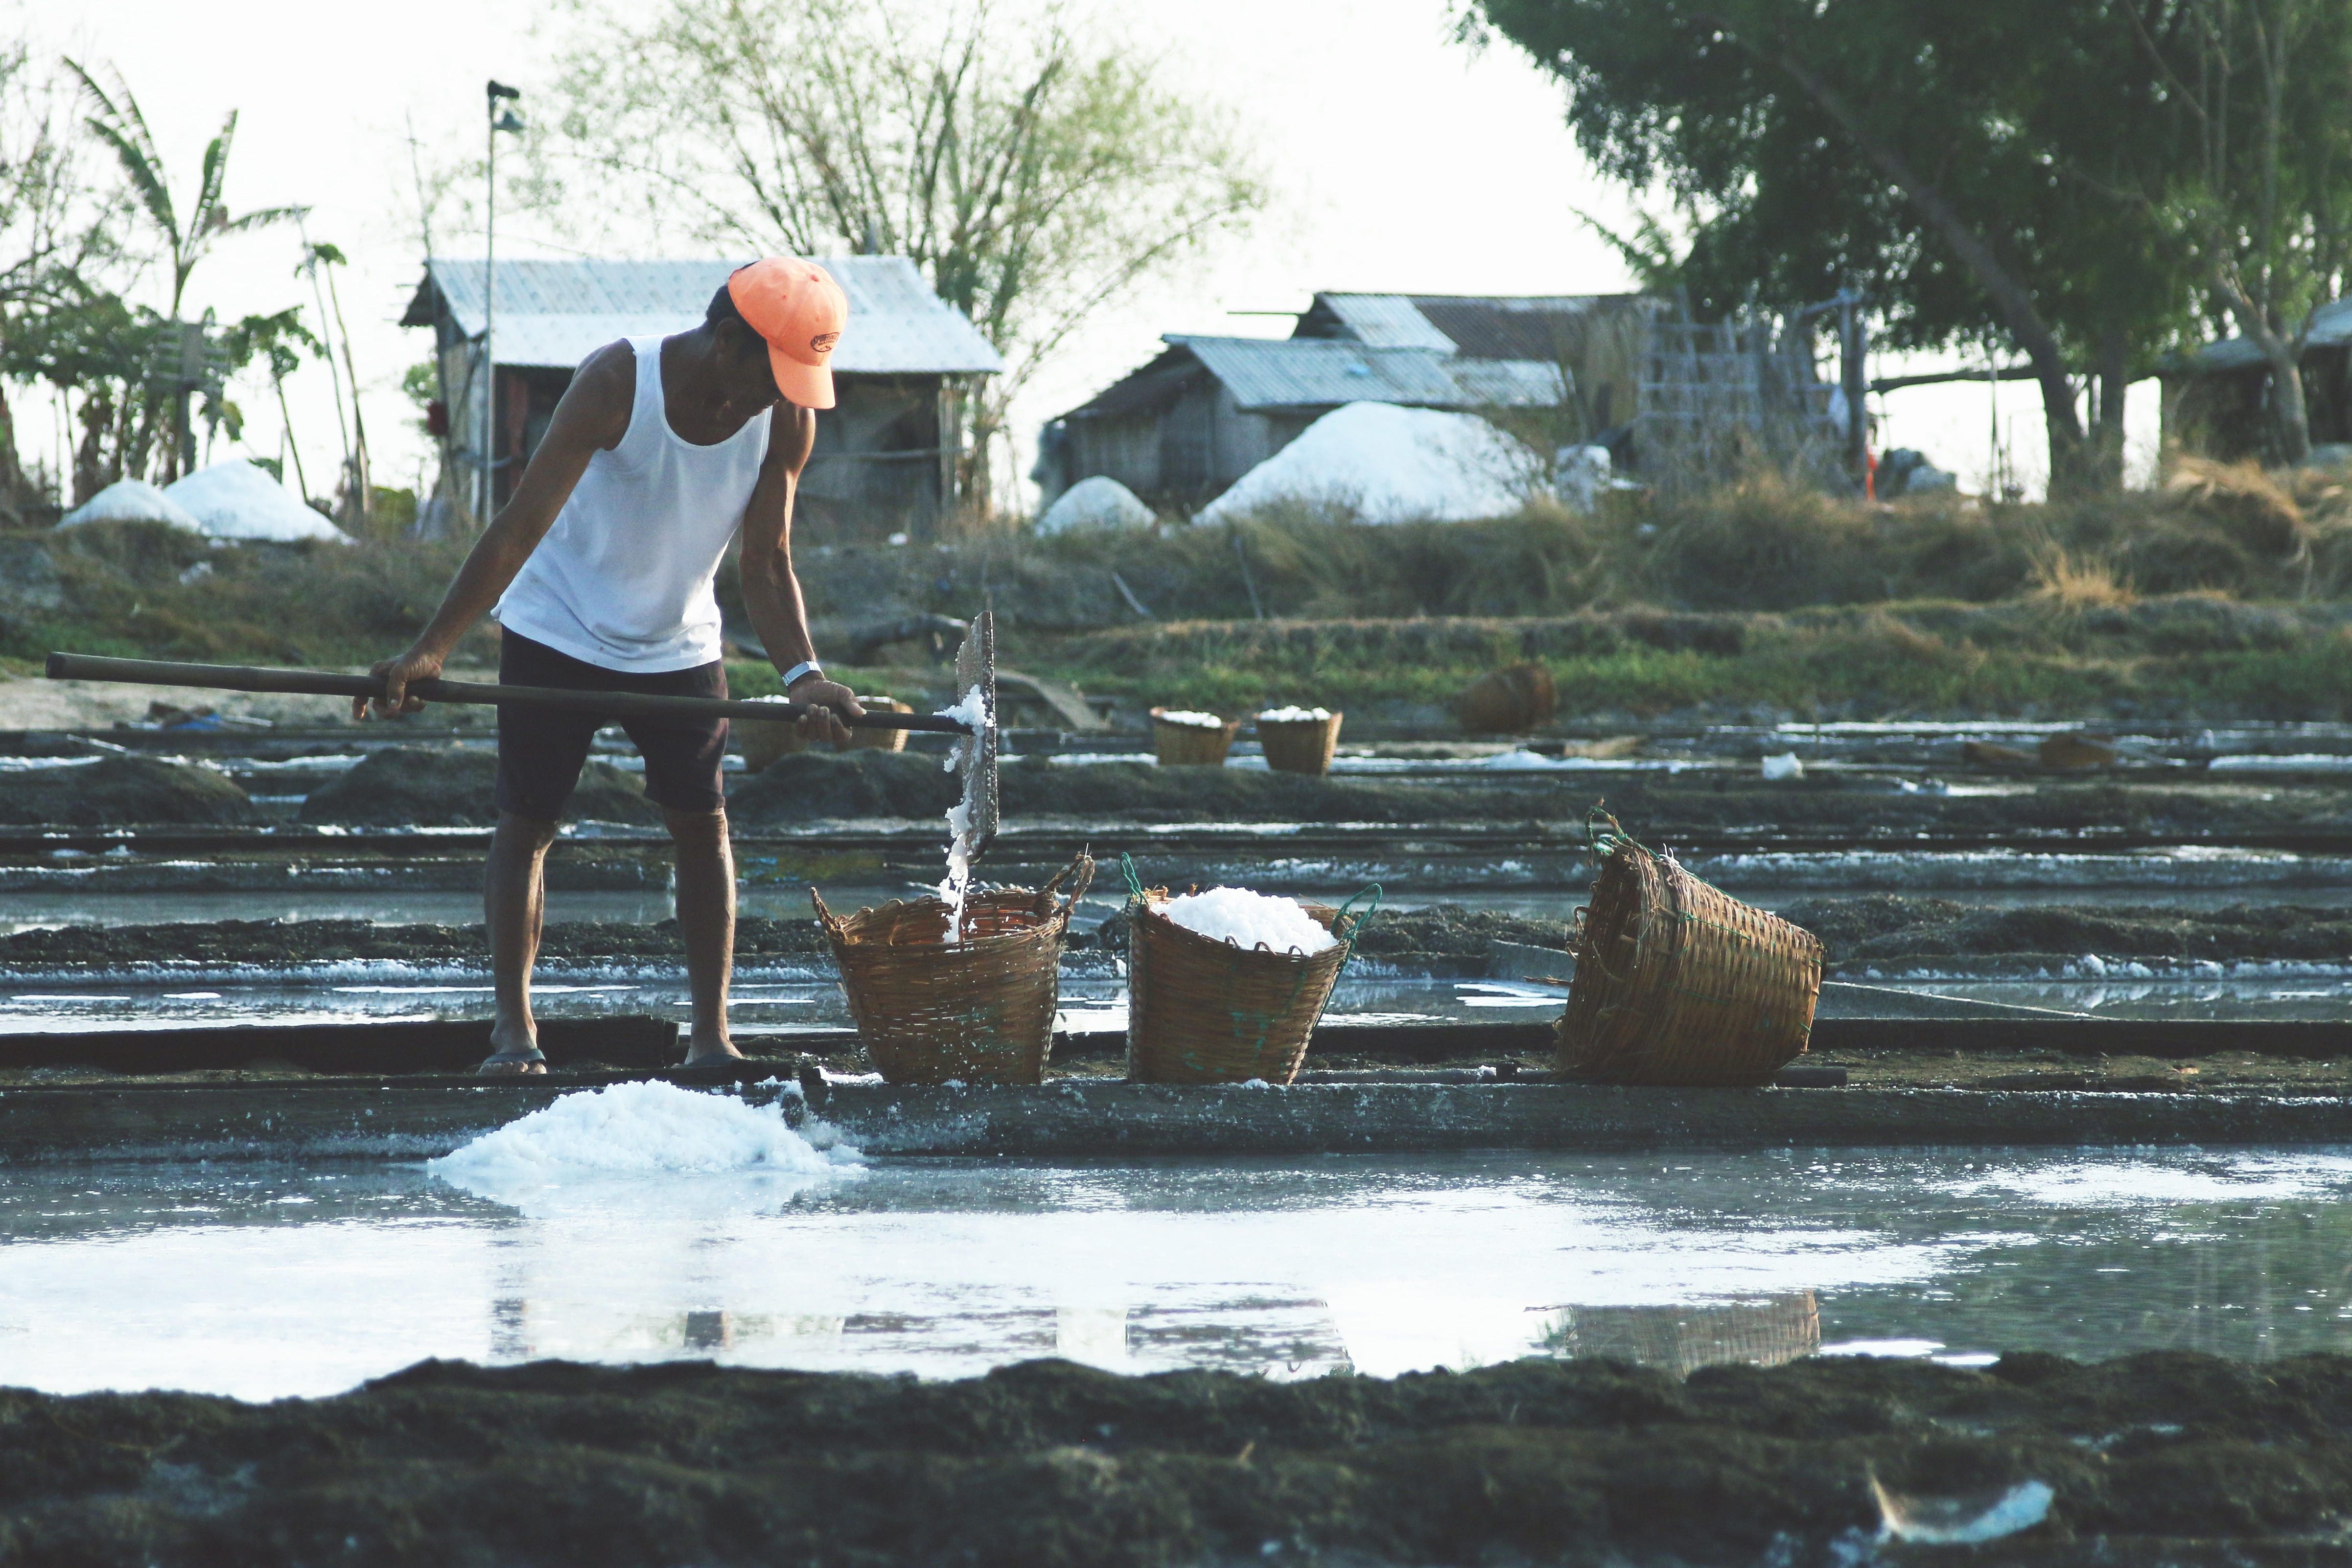
man, working, water, white, farm, salt, dried, basket, process, hard work, salt farm